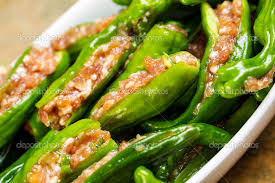
Yemek: biber_dolmasi